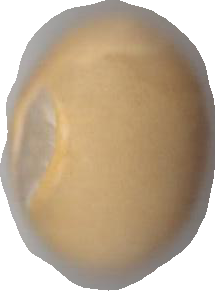
Variety: Dega